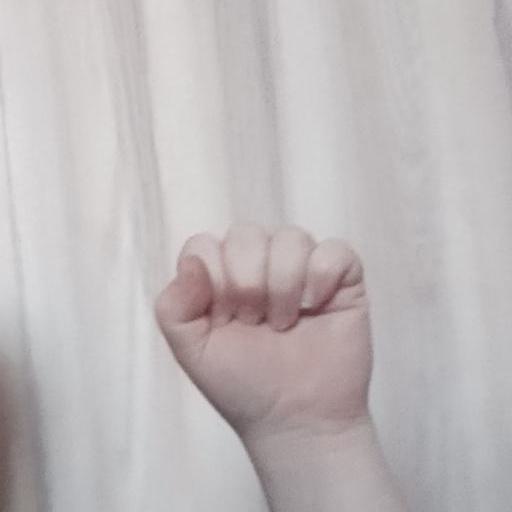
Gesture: fist